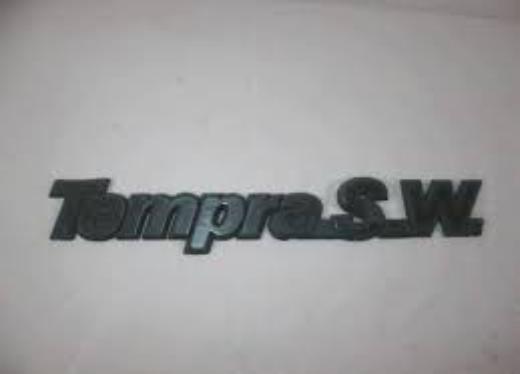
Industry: Transportation